Šiauliai Air Base

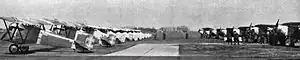
Aircraft of the Lithuanian Air Force in Zokniai, 1937

Zokniai area was first used as an aerial warfare facility in 1916–1917, when the German forces built hangars for their Zeppelin airships.